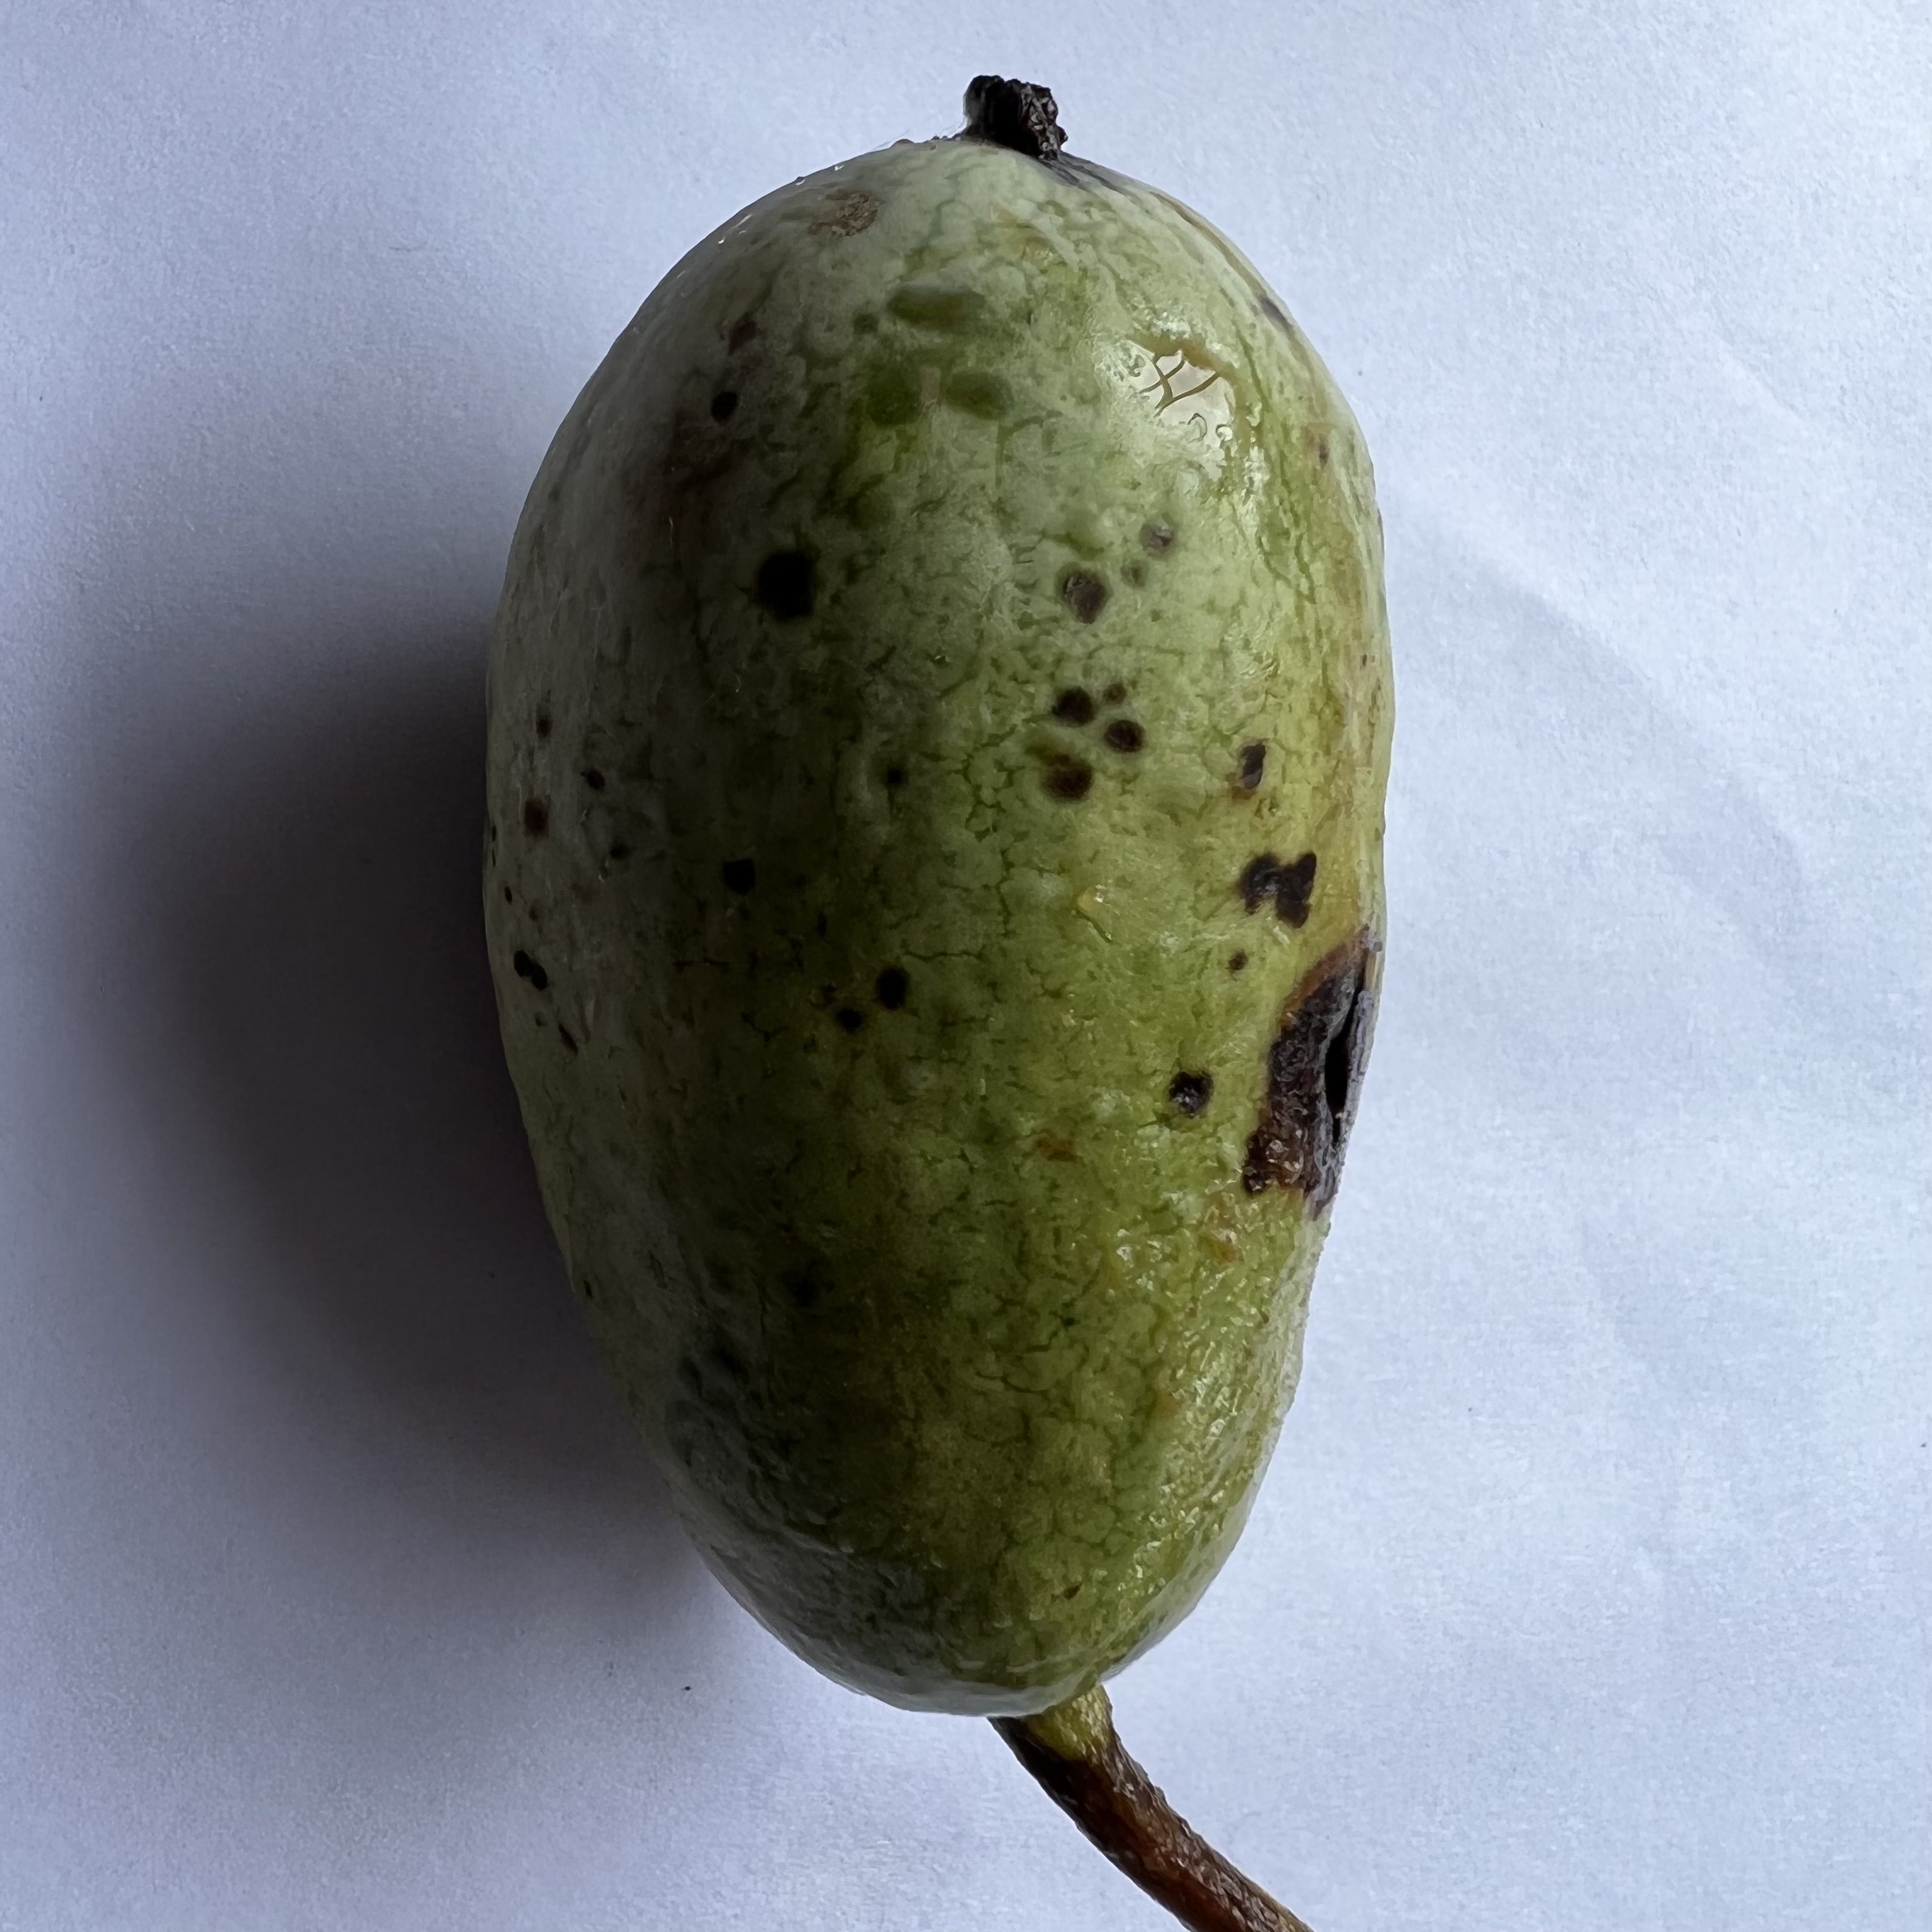
Label: Anthracnose